General William Tecumseh Sherman Monument

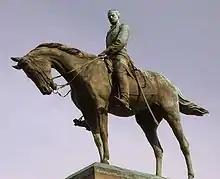
Detail of the equestrian statue

Carl Rohl-Smith never saw his statue completed. He died in August 1900. Although the government determined that the contract with Rohl-Smith was null after his death, the memorial committee agreed to allow Rohl-Smith's assistant and wife, Sara, to oversee the statue's completion. Mrs. Rohl-Smith asked sculptors Theo Kitson, Henry Kirke Bush-Brown, and Jens Ferdinand Willumsen to help with the statue's completion. Later reports do not mention Bush-Brown or Willumsen's work on the monument, but Lauritz Jensen worked on the main statue, while Danish sculptor Stephen Sinding modelled the "War" and "Peace" figures. Sinding created plaster models for these pieces from Rohl-Smith's sketches. But upon review, the postures and sizes of the two figures were found not to harmonize with the rest of the monument. Sigvald Asbjornsen remodelled them. As Rohl-Smith had already completed three of the four soldier figures on the corners of the monument, Sigvald Asbjornsen completed the fourth. Sources differ as to whether Asbjornsen completed the artilleryman or the cavalryman. Kitson completed the medallions which depicted the corps commanders who served under Sherman. Jensen completed the four bas relief panels based on work already done by Rohl-Smith, and completed the badge (eagle) of the Army of the Tennessee as well.